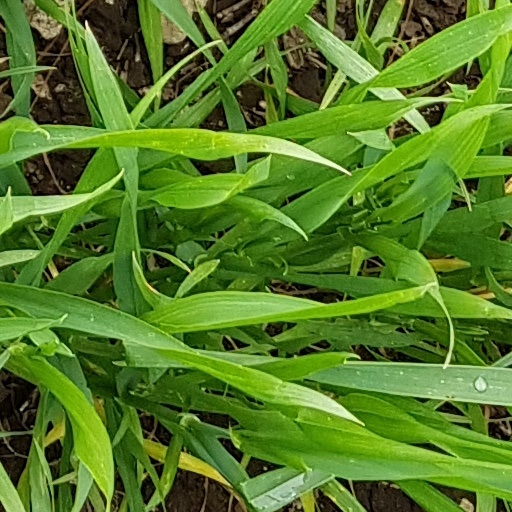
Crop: wheat